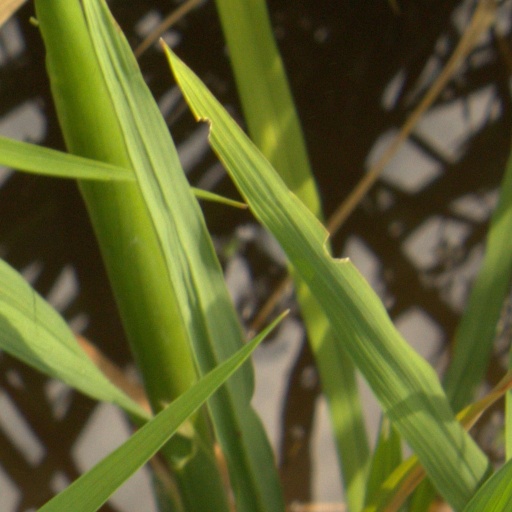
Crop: rice